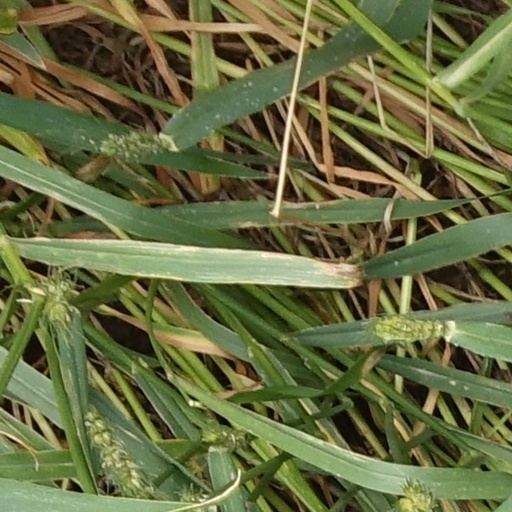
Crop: wheat